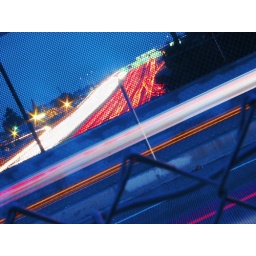
blue cross over the flood